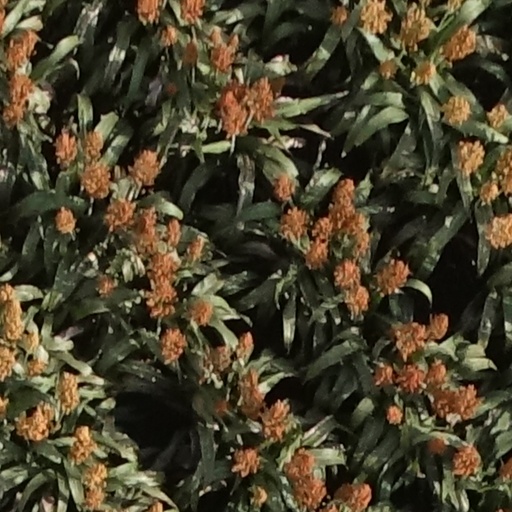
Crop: sorghum